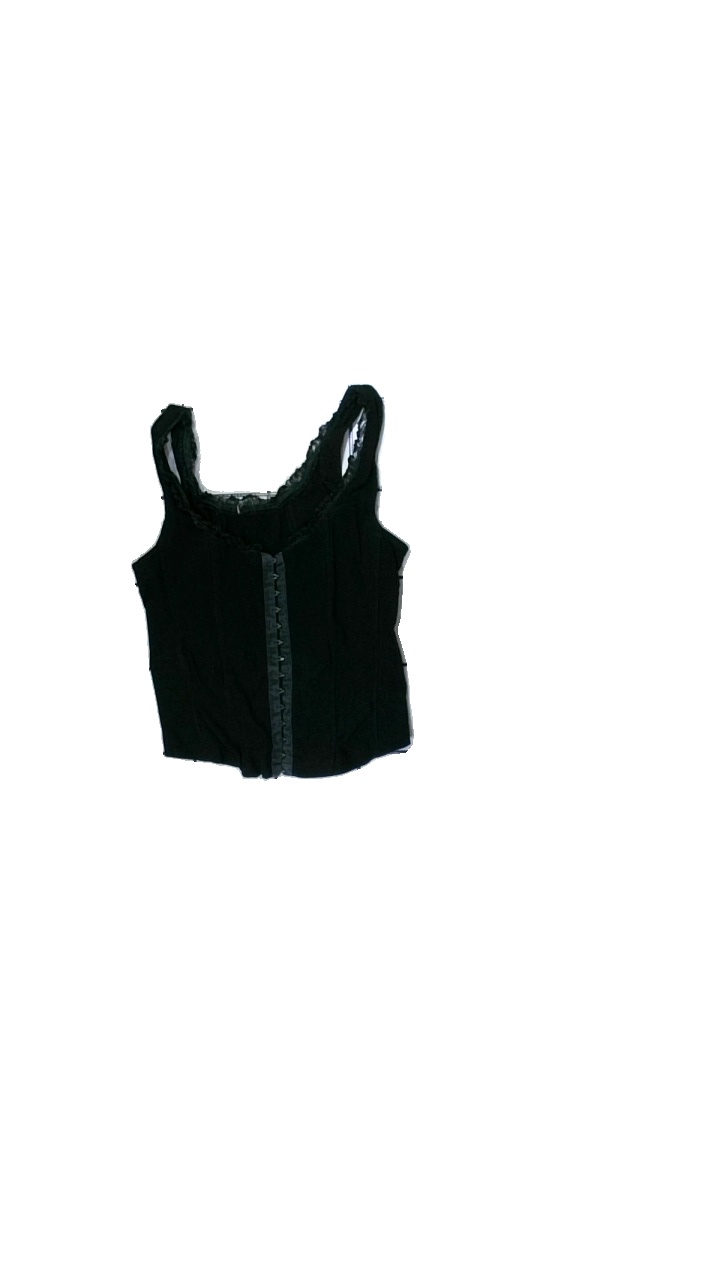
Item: Tank Top (Ladies)
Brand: Vero Moda
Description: svart korsett med volange runt halsen
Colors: Black
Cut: Regular
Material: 56% viscose 44% nylone
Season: All
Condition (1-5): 2
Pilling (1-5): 5
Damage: urtvättad över hela
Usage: Export
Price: <50